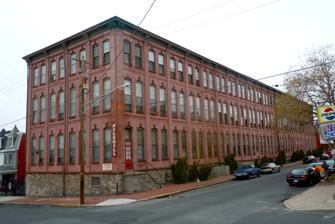
Building: Grimshaw Silk Mill
Country: United States of America
Year built: 1889
United States historic place Grimshaw Silk Mill U.S. National Register of Historic Places Grimshaw Silk Mill, March 2011 Show map of Pennsylvania Show map of the United States Location 1200 N. 11th St., Reading, Pennsylvania Coordinates 40°21′10″N 75°54′58″W / 40.35278°N 75.91611°W / 40.35278; -75.91611 Area 0.5 acres (0.20 ha) Built 1887, 1889 Built by Levi H. Focht NRHP reference No. 85000176 Added to NRHP January 31, 1985 The Grimshaw Silk Mill , also known as Freeman Shoes, is an historic factory building which is located in Reading , Berks County, Pennsylvania . It was listed on the National Register of Historic Places in 1985. History and architectural features This silk mill was built in 1887 and then rebuilt in 1889, after a tornado destroyed the original building on January 9, 1889, killing nineteen employees and injuring one hundred. It is a three-story, rectangular, brick building measuring fifty feet by two hundred and fifty feet. A stair tower is topped by a pyramidal roof. It sits on a rubble stone basement and features pilasters, brownstone keystones and a pressed metal cornice . It was listed on the National Register of Historic Places in 1985. References